Software portability

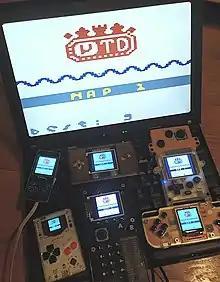
Software portability can be exemplified with multiple devices running the same video game.

Software portability is a design objective for source code to be easily made to run on different platforms. An aid to portability is the generalized abstraction between the application logic and system interfaces. When software with the same functionality is produced for several computing platforms, portability is the key issue for development cost reduction.